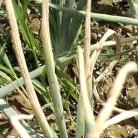
Crop: Onion
Condition: fusarium-d